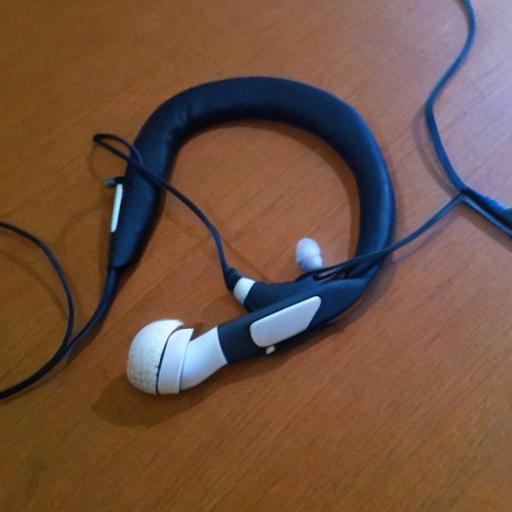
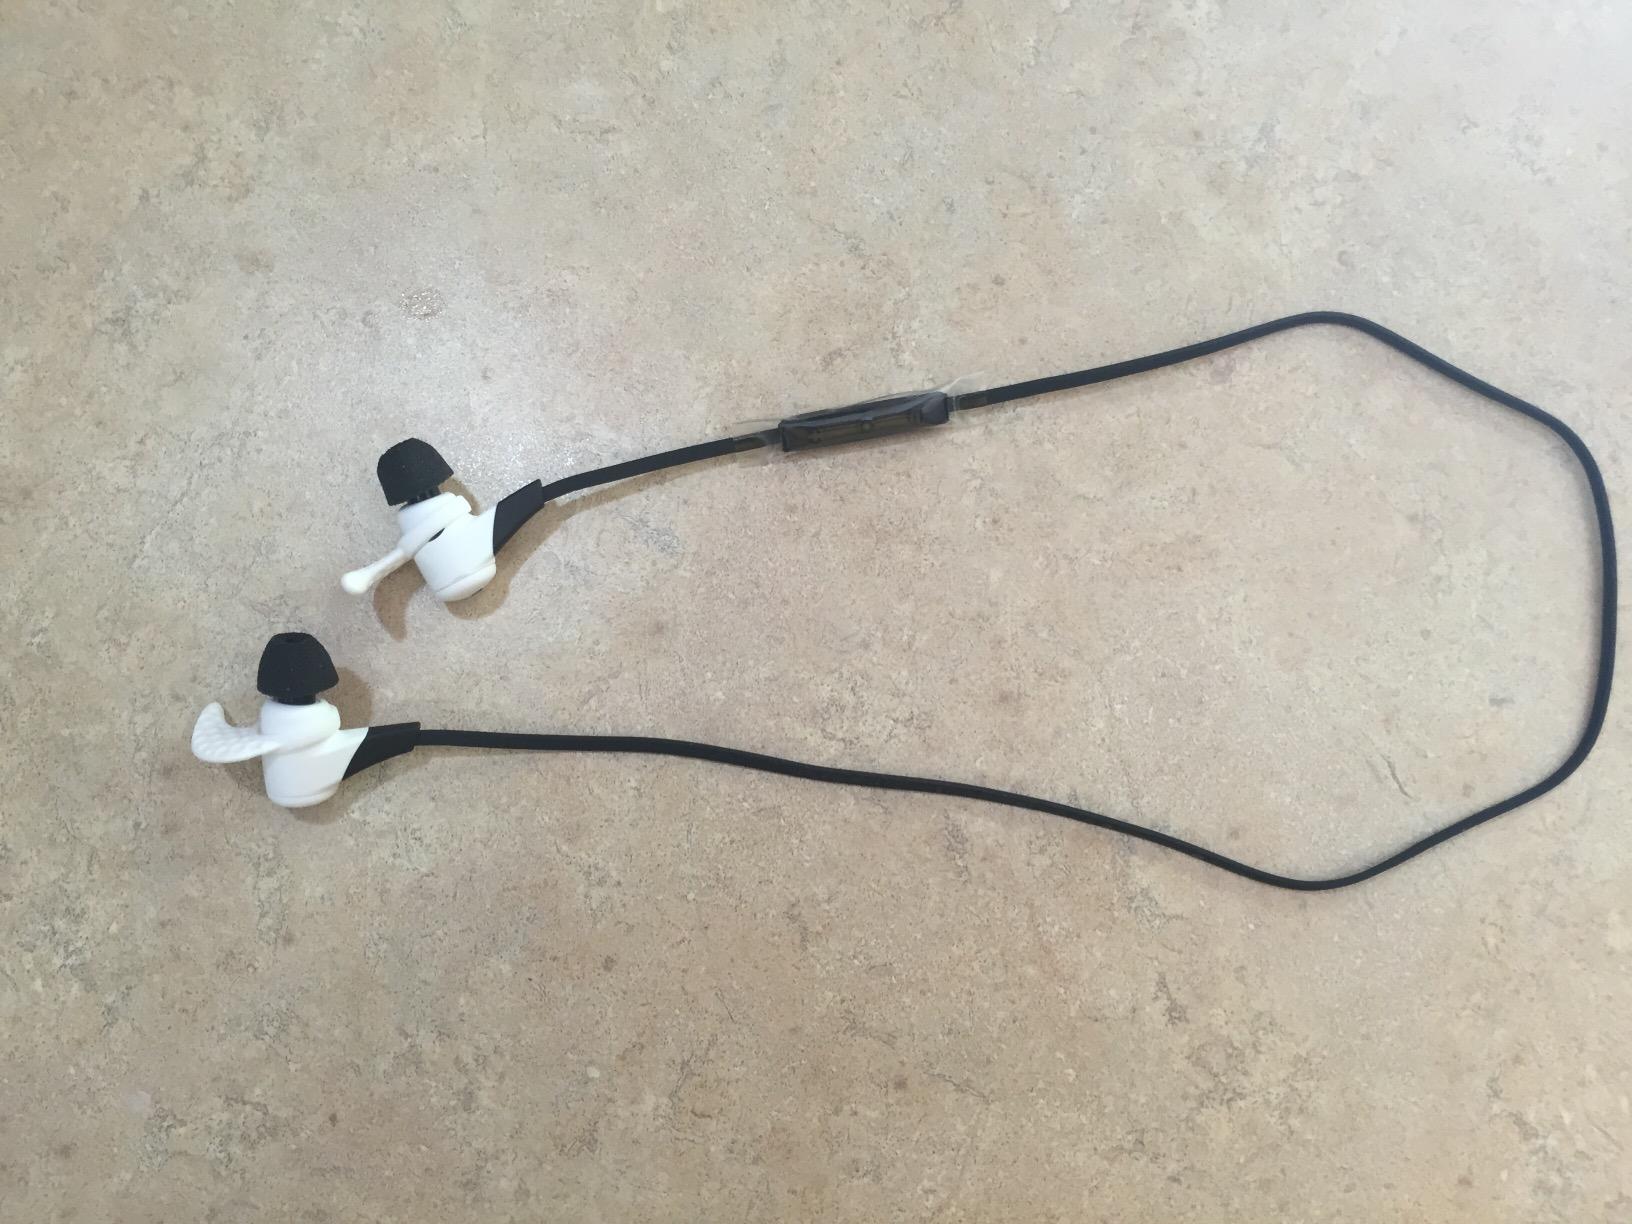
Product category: headphones
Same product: no